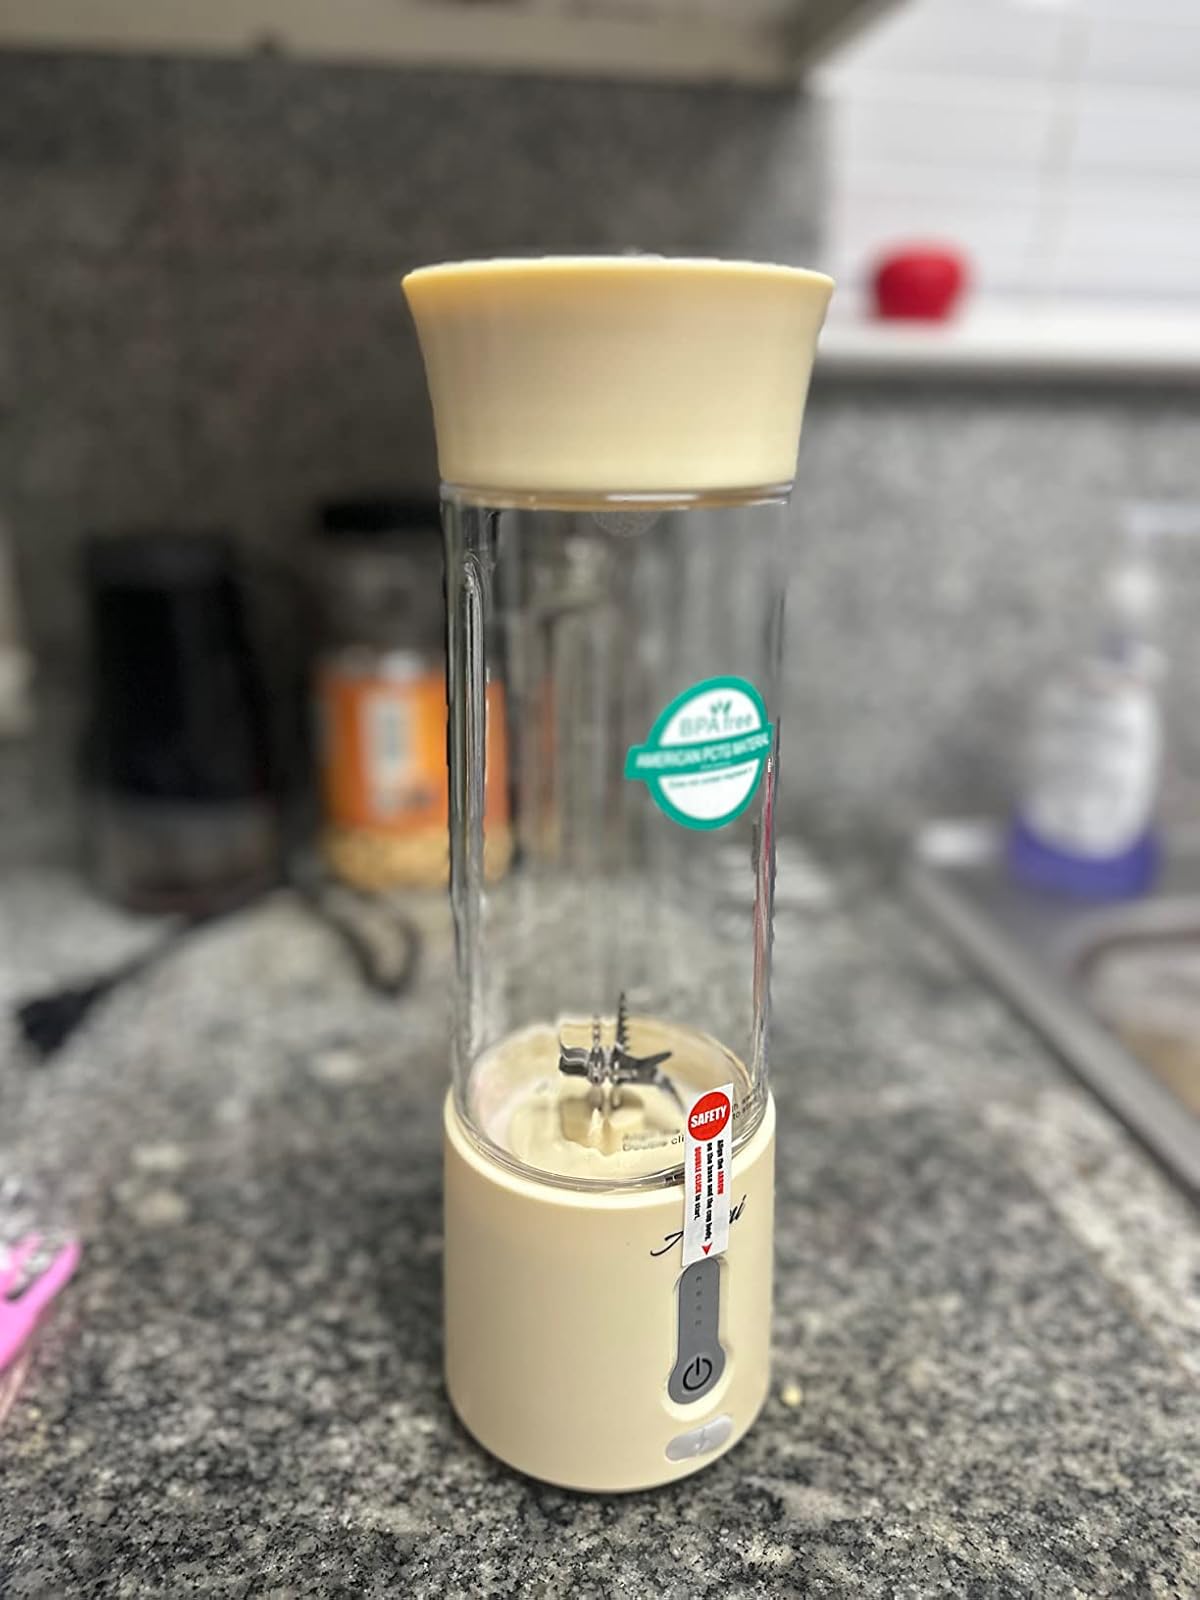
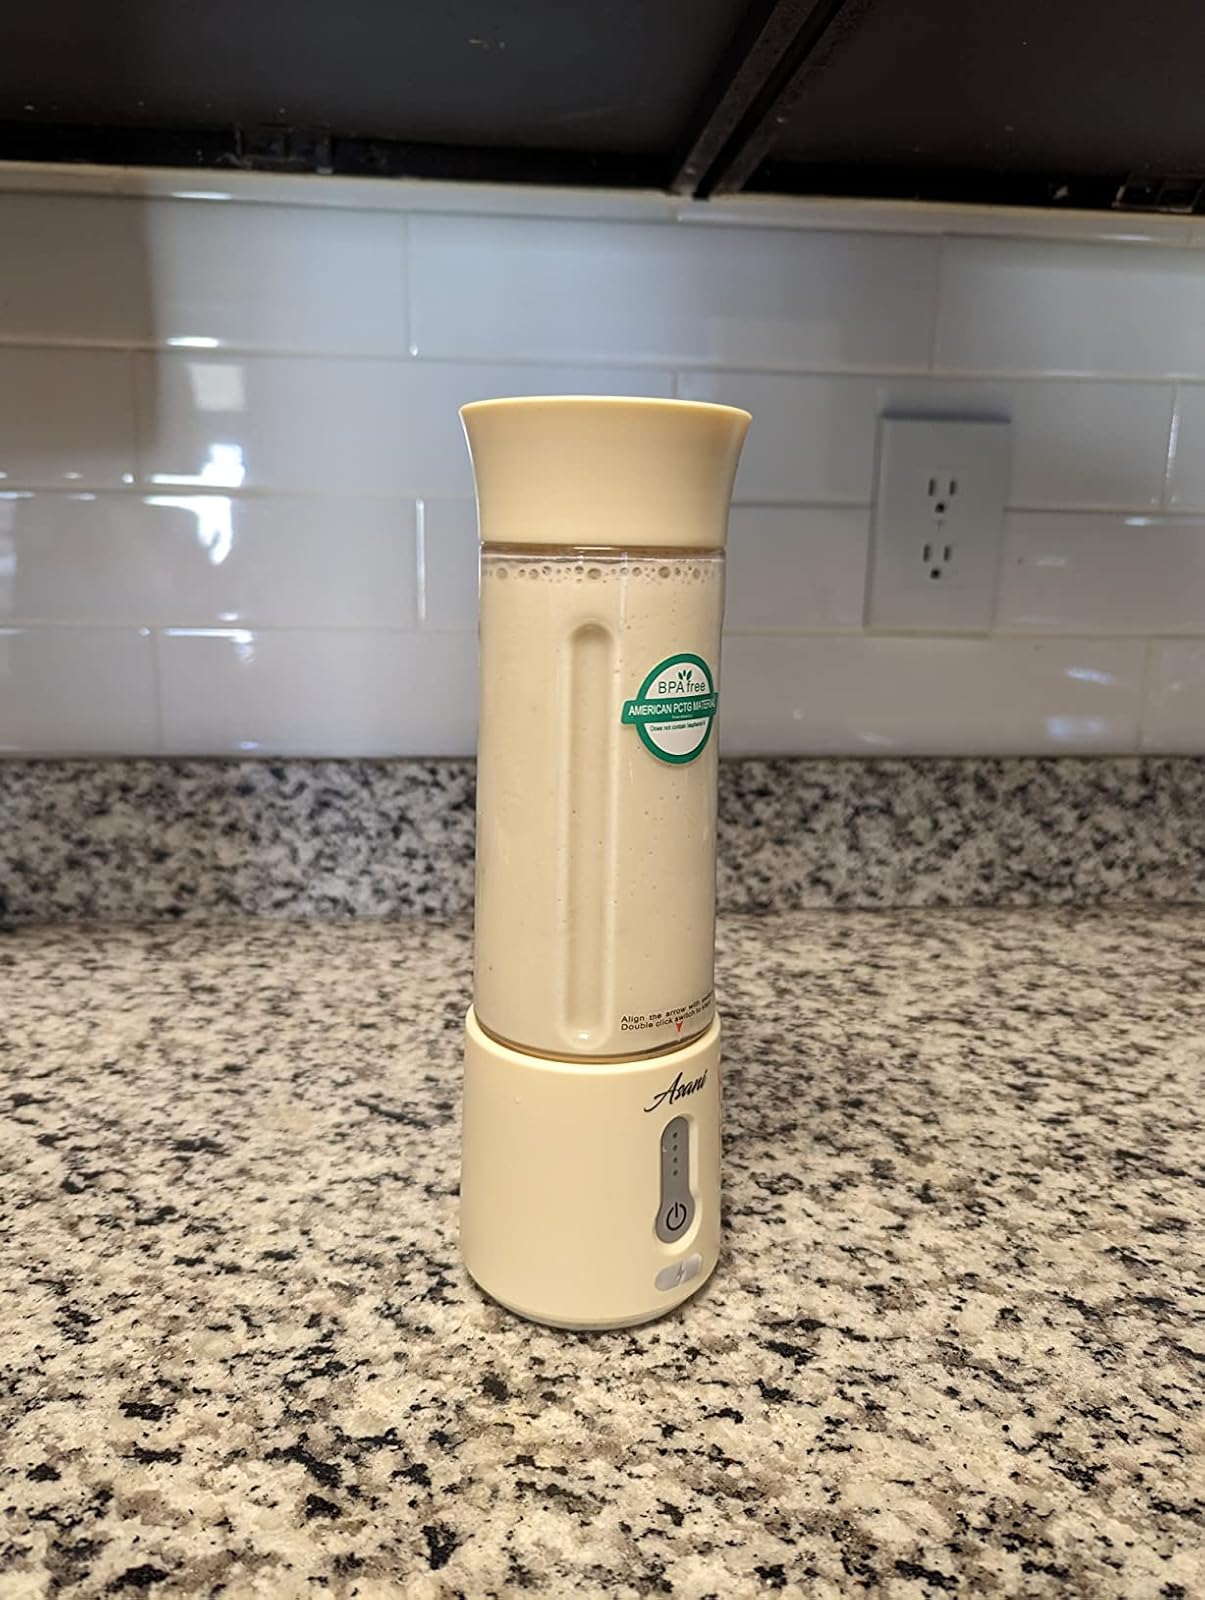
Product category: items_blender
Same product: yes